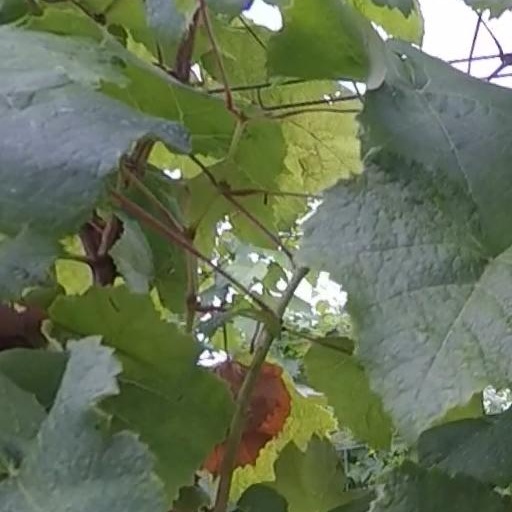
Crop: grape